Scotch tape

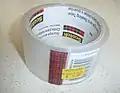
A Scotch brand box sealing tape

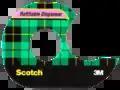
Modern Scotch brand acetate tape packaging showing the distinctive tartan design

Although "Scotch" is a trademark and a brand name, "Scotch tape" is sometimes used as a generic term, in a similar manner to Sellotape in several other countries. The Scotch brand includes many different constructions (backings, adhesives, etc.) and colors of tape.